Ambreen Tariq

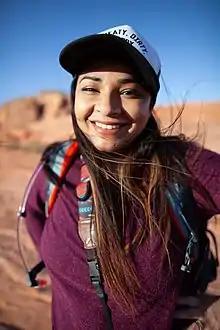
Ambreen Tariq (2018)

Ambreen Tariq is an American activist and children's author whose work focuses on outdoor recreation, accessibility, and social justice. In 2016, Tariq founded @BrownPeopleCamping, an Instagram account that highlights the recreational experiences of people of color and immigrants in the United States. Her writing has been featured in Outside magazine, and in 2020 she published her debut children's book, "Fatima's Great Outdoors". She has been profiled by The New York Times, NPR, CNN Health, Elite Daily, and more.